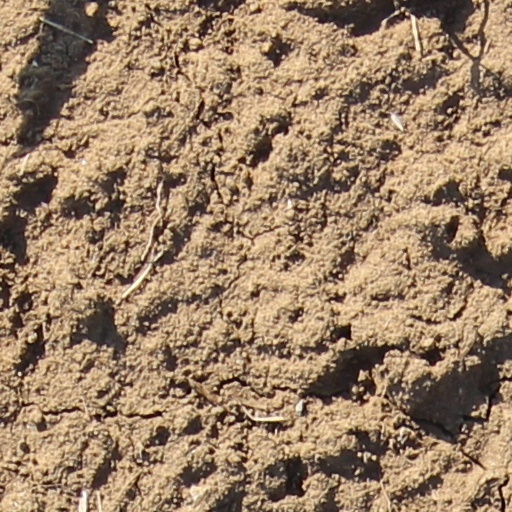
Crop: wheat